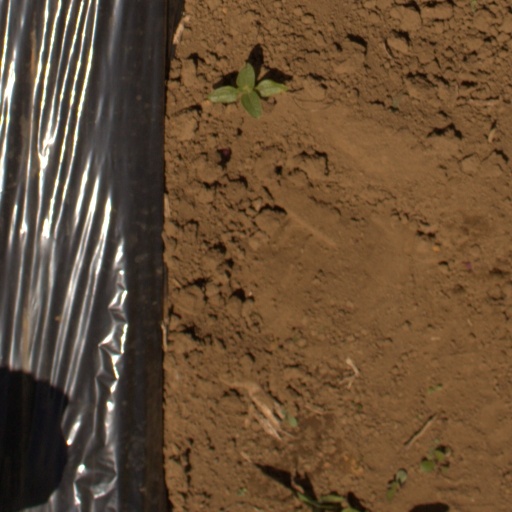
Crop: Jerusalem artichoke